Aachener Zeitung

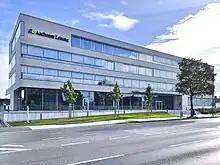
Building of the Aachener Zeitungsverlag at the Dresdener Straße in Aachen

Aachener Zeitung (AZ) is a daily newspaper published in Aachen, Germany. It is printed, alongside the daily "Aachener Nachrichten" (AN), by Mediahuis in the Rhenish format.